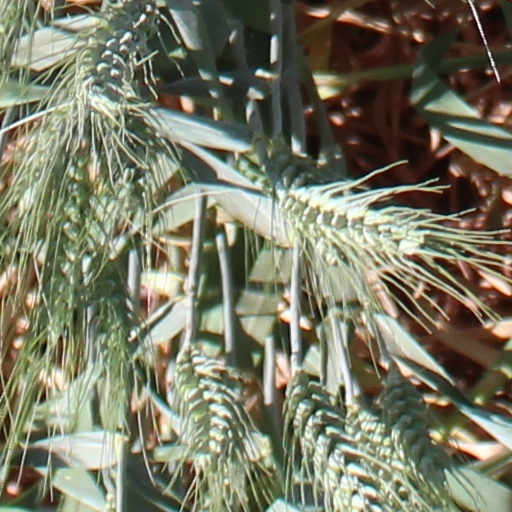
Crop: wheat